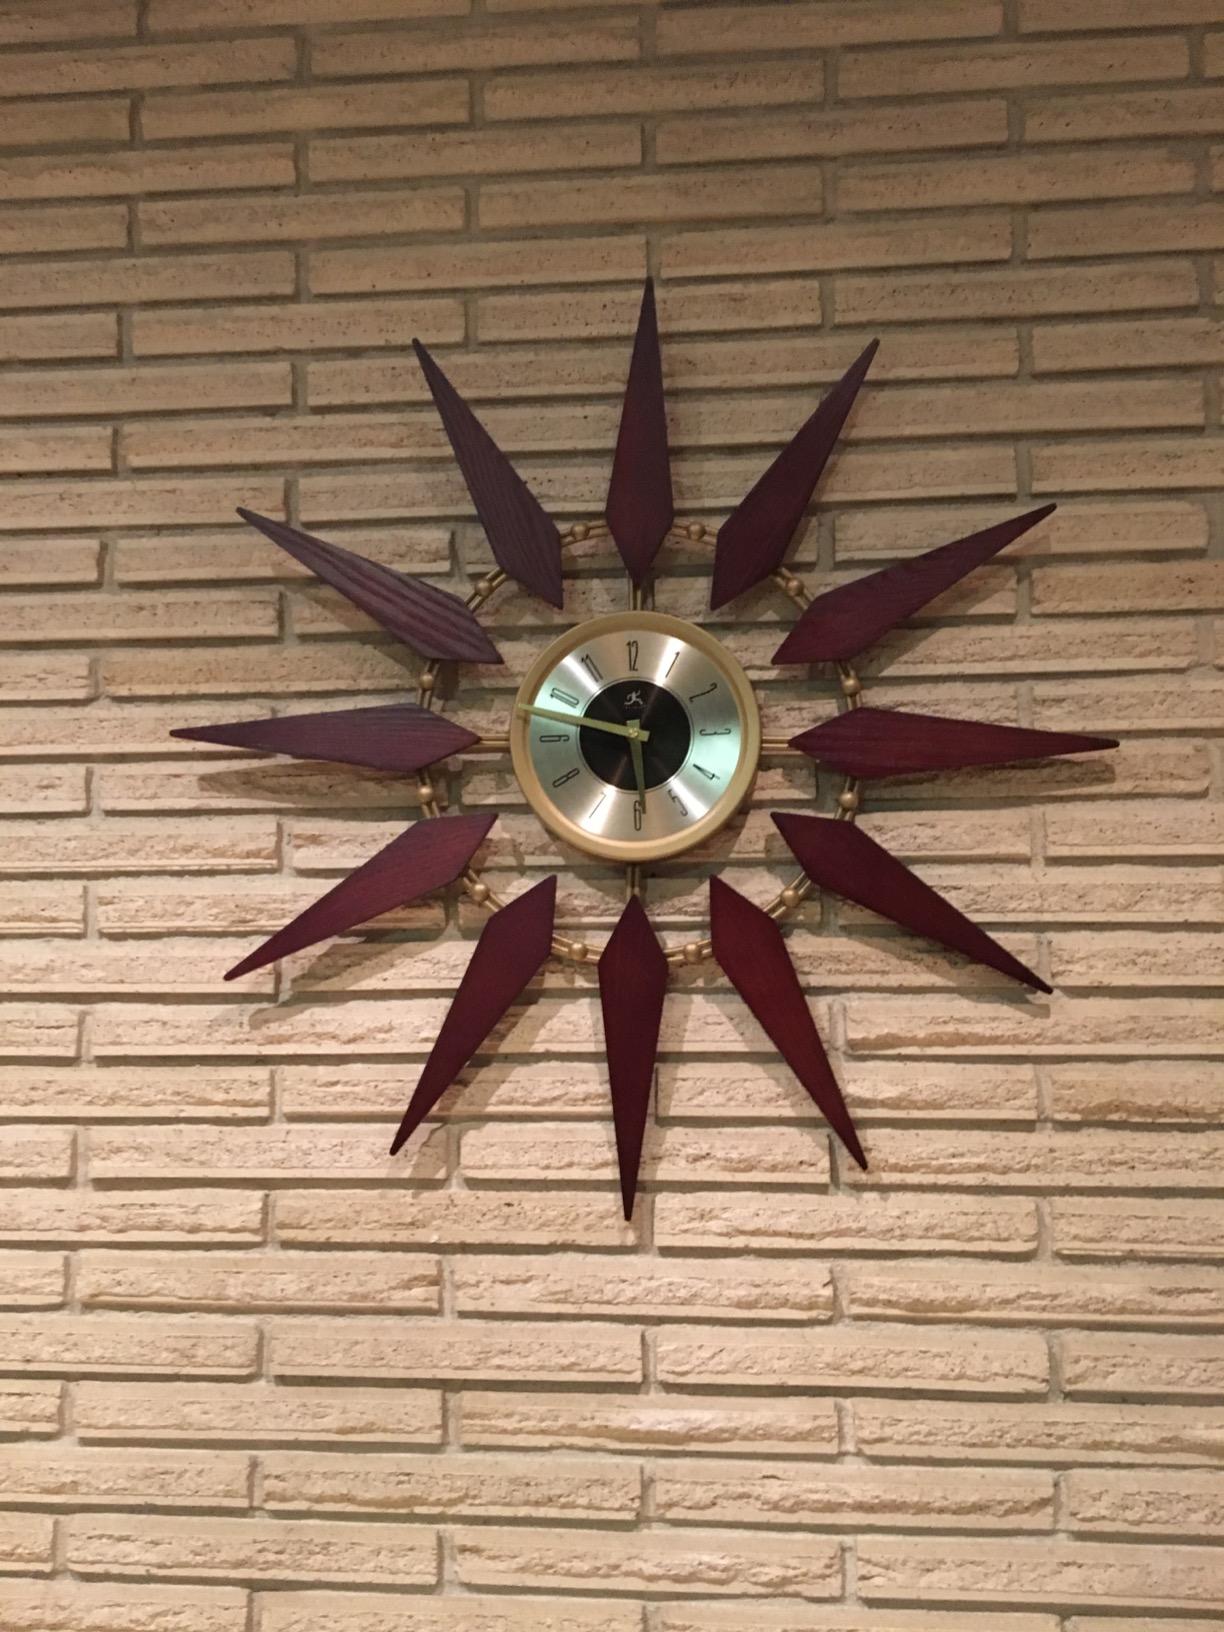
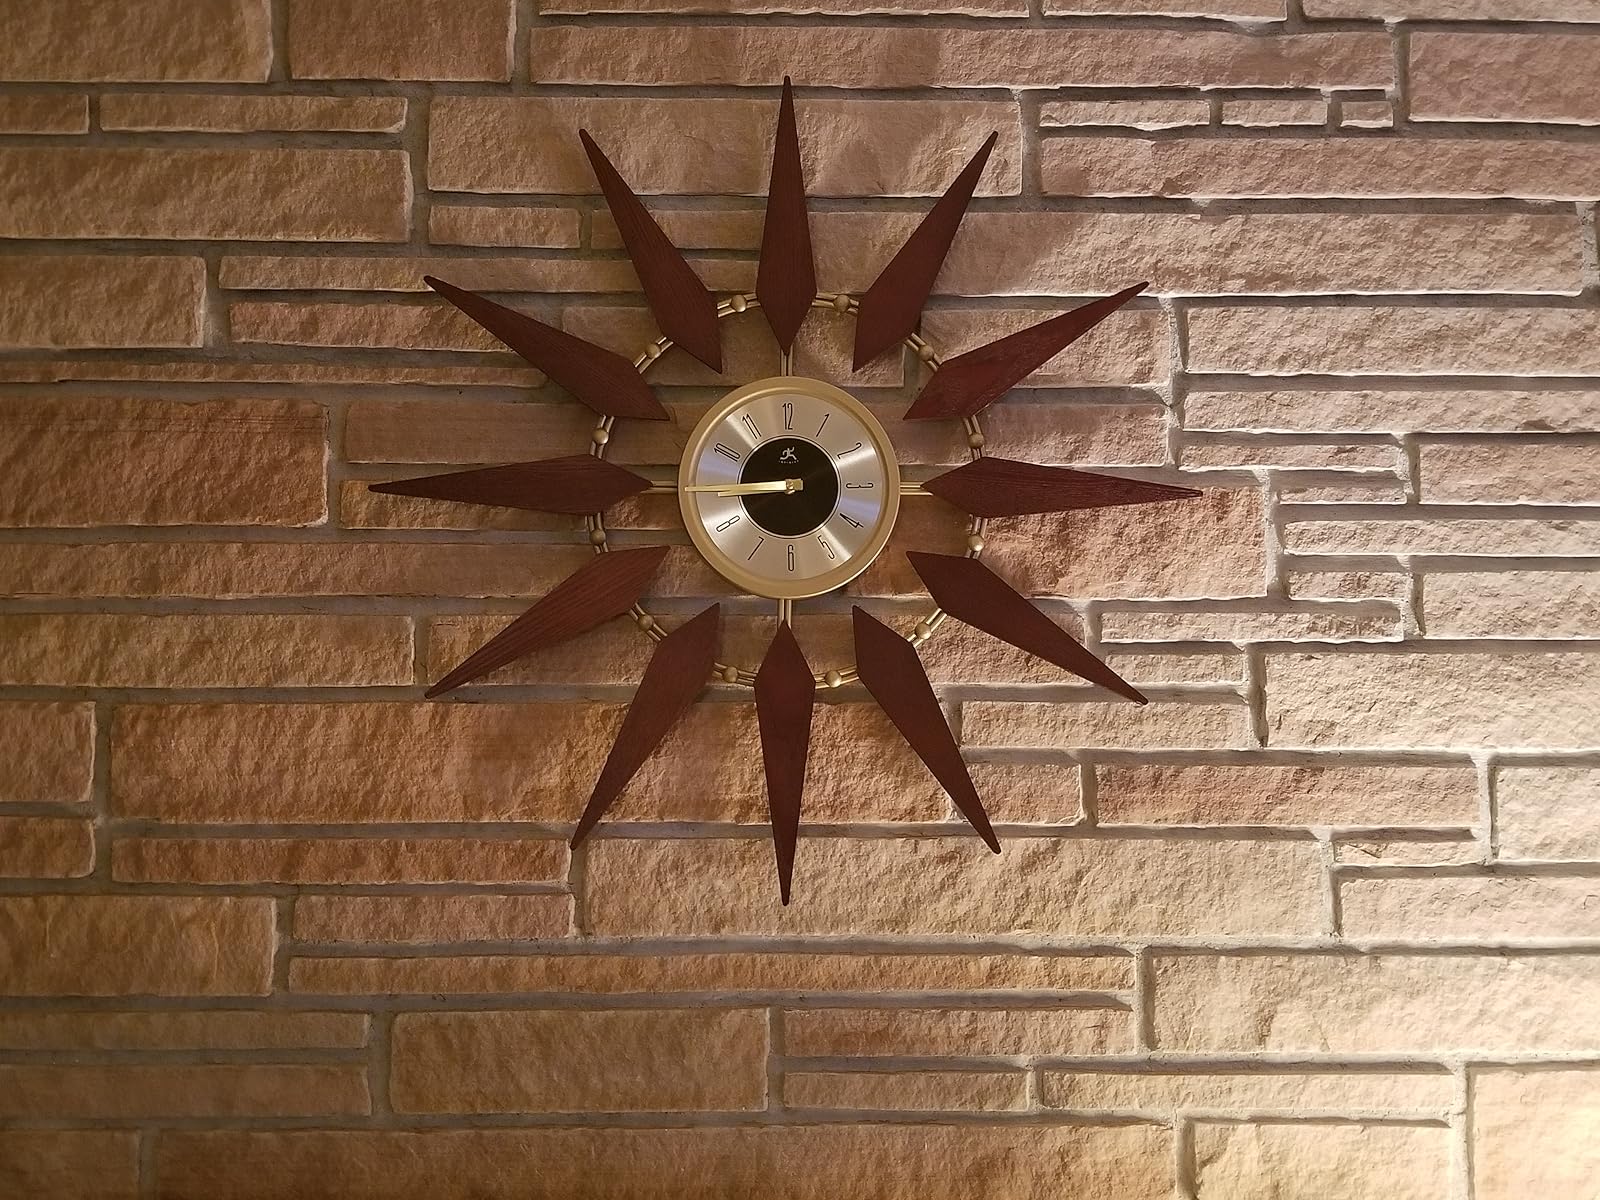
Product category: clock
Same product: yes